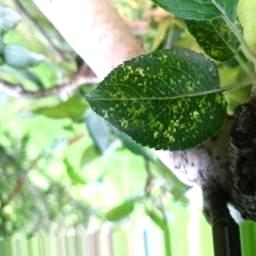
Label: Apple_Mosaic